Roman Polanski

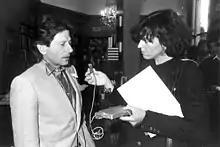
Polanski in Italy in 1984

In 1981, Polanski directed and co-starred (as Mozart) in a stage production of Peter Shaffer's play "Amadeus", first in Warsaw, then in Paris. The play was again directed by Polanski, in Milan, in 1999.